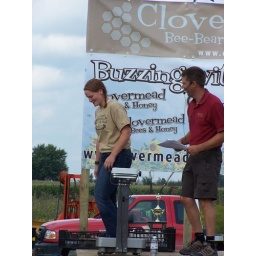
Melanie weighing in before the bee beard competition. Man in red shirt is the event announcer.